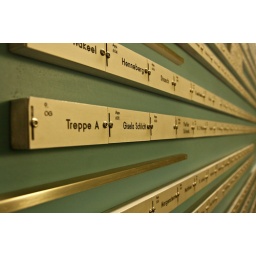
This was a really interesting wall in the building beside StadionOlympia in West Berlin. Made for a great composition